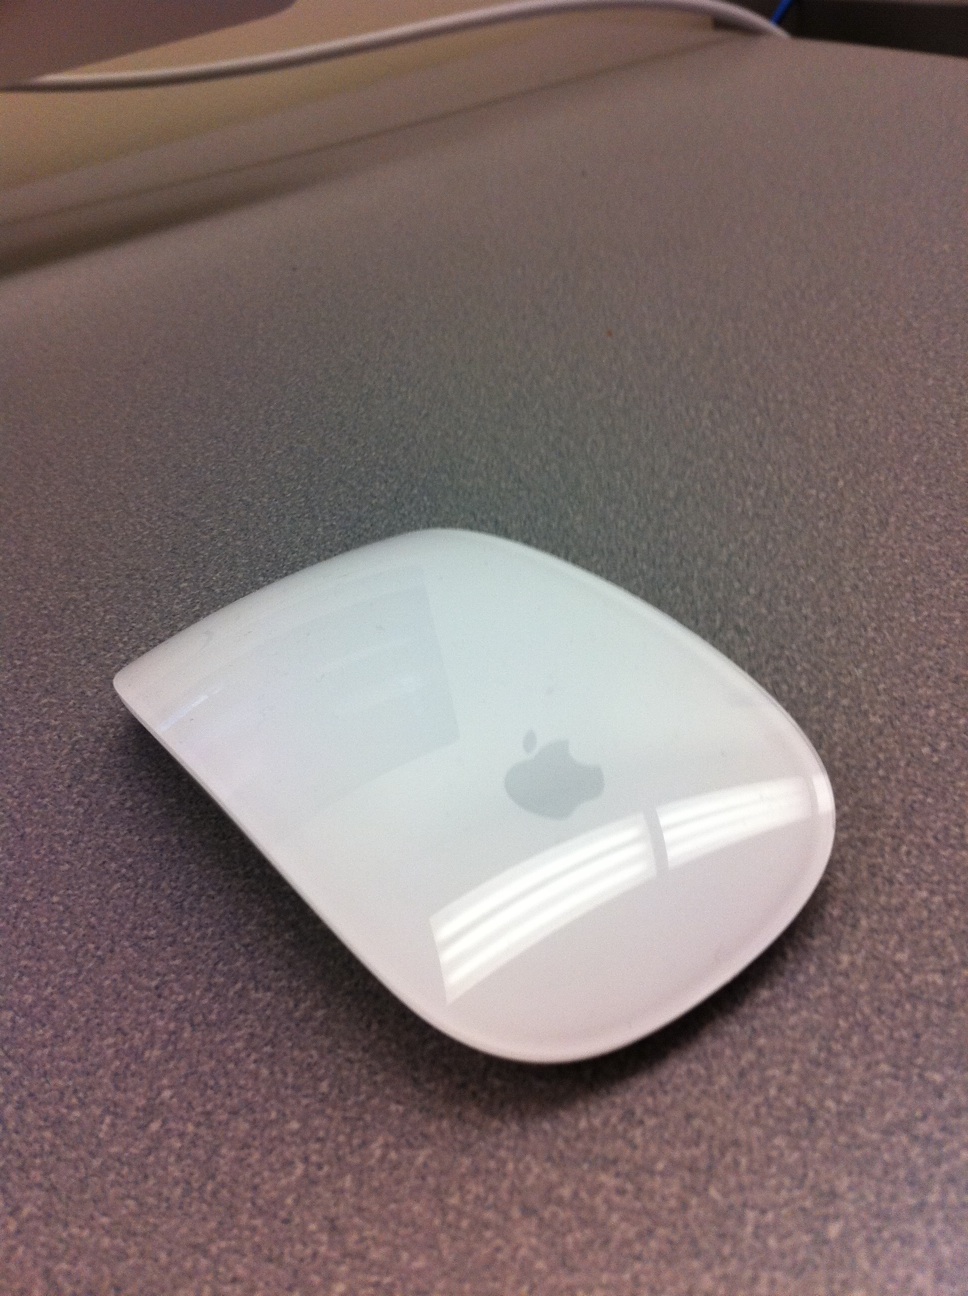Question: What kind of mouse is this?
Answer: apple